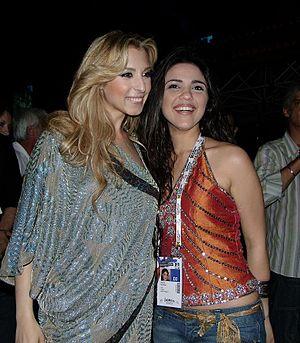
Gisela Lladó Cánovas, née le 1ᵉʳ janvier 1979 à Barcelone, est une chanteuse catalane.